Taxi Driver (South Korean TV series)

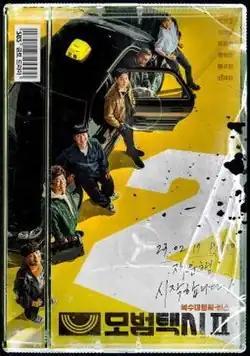
Promotional poster for season 2

Taxi Driver is a South Korean television series starring Lee Je-hoon, Pyo Ye-jin, Kim Eui-sung, Jang Hyuk-jin, Bae Yoo-ram, Esom and Shin Jae-ha. Based on the webtoon "The Deluxe Taxi" ("Red Cage") by Carlos and Lee Jae-jin, the story is inspired by actual real life heinous crimes committed in Korea. The first season aired on SBS TV from April 9 to May 29, 2021, every Friday and Saturday at 22:00 (KST). The second season aired from February 17 to April 15, 2023. The third season is scheduled to air in the second half of 2025. It is also available for streaming on Wavve in South Korea, on Kocowa in the Americas, and on Netflix, Viki and Viu in selected regions.